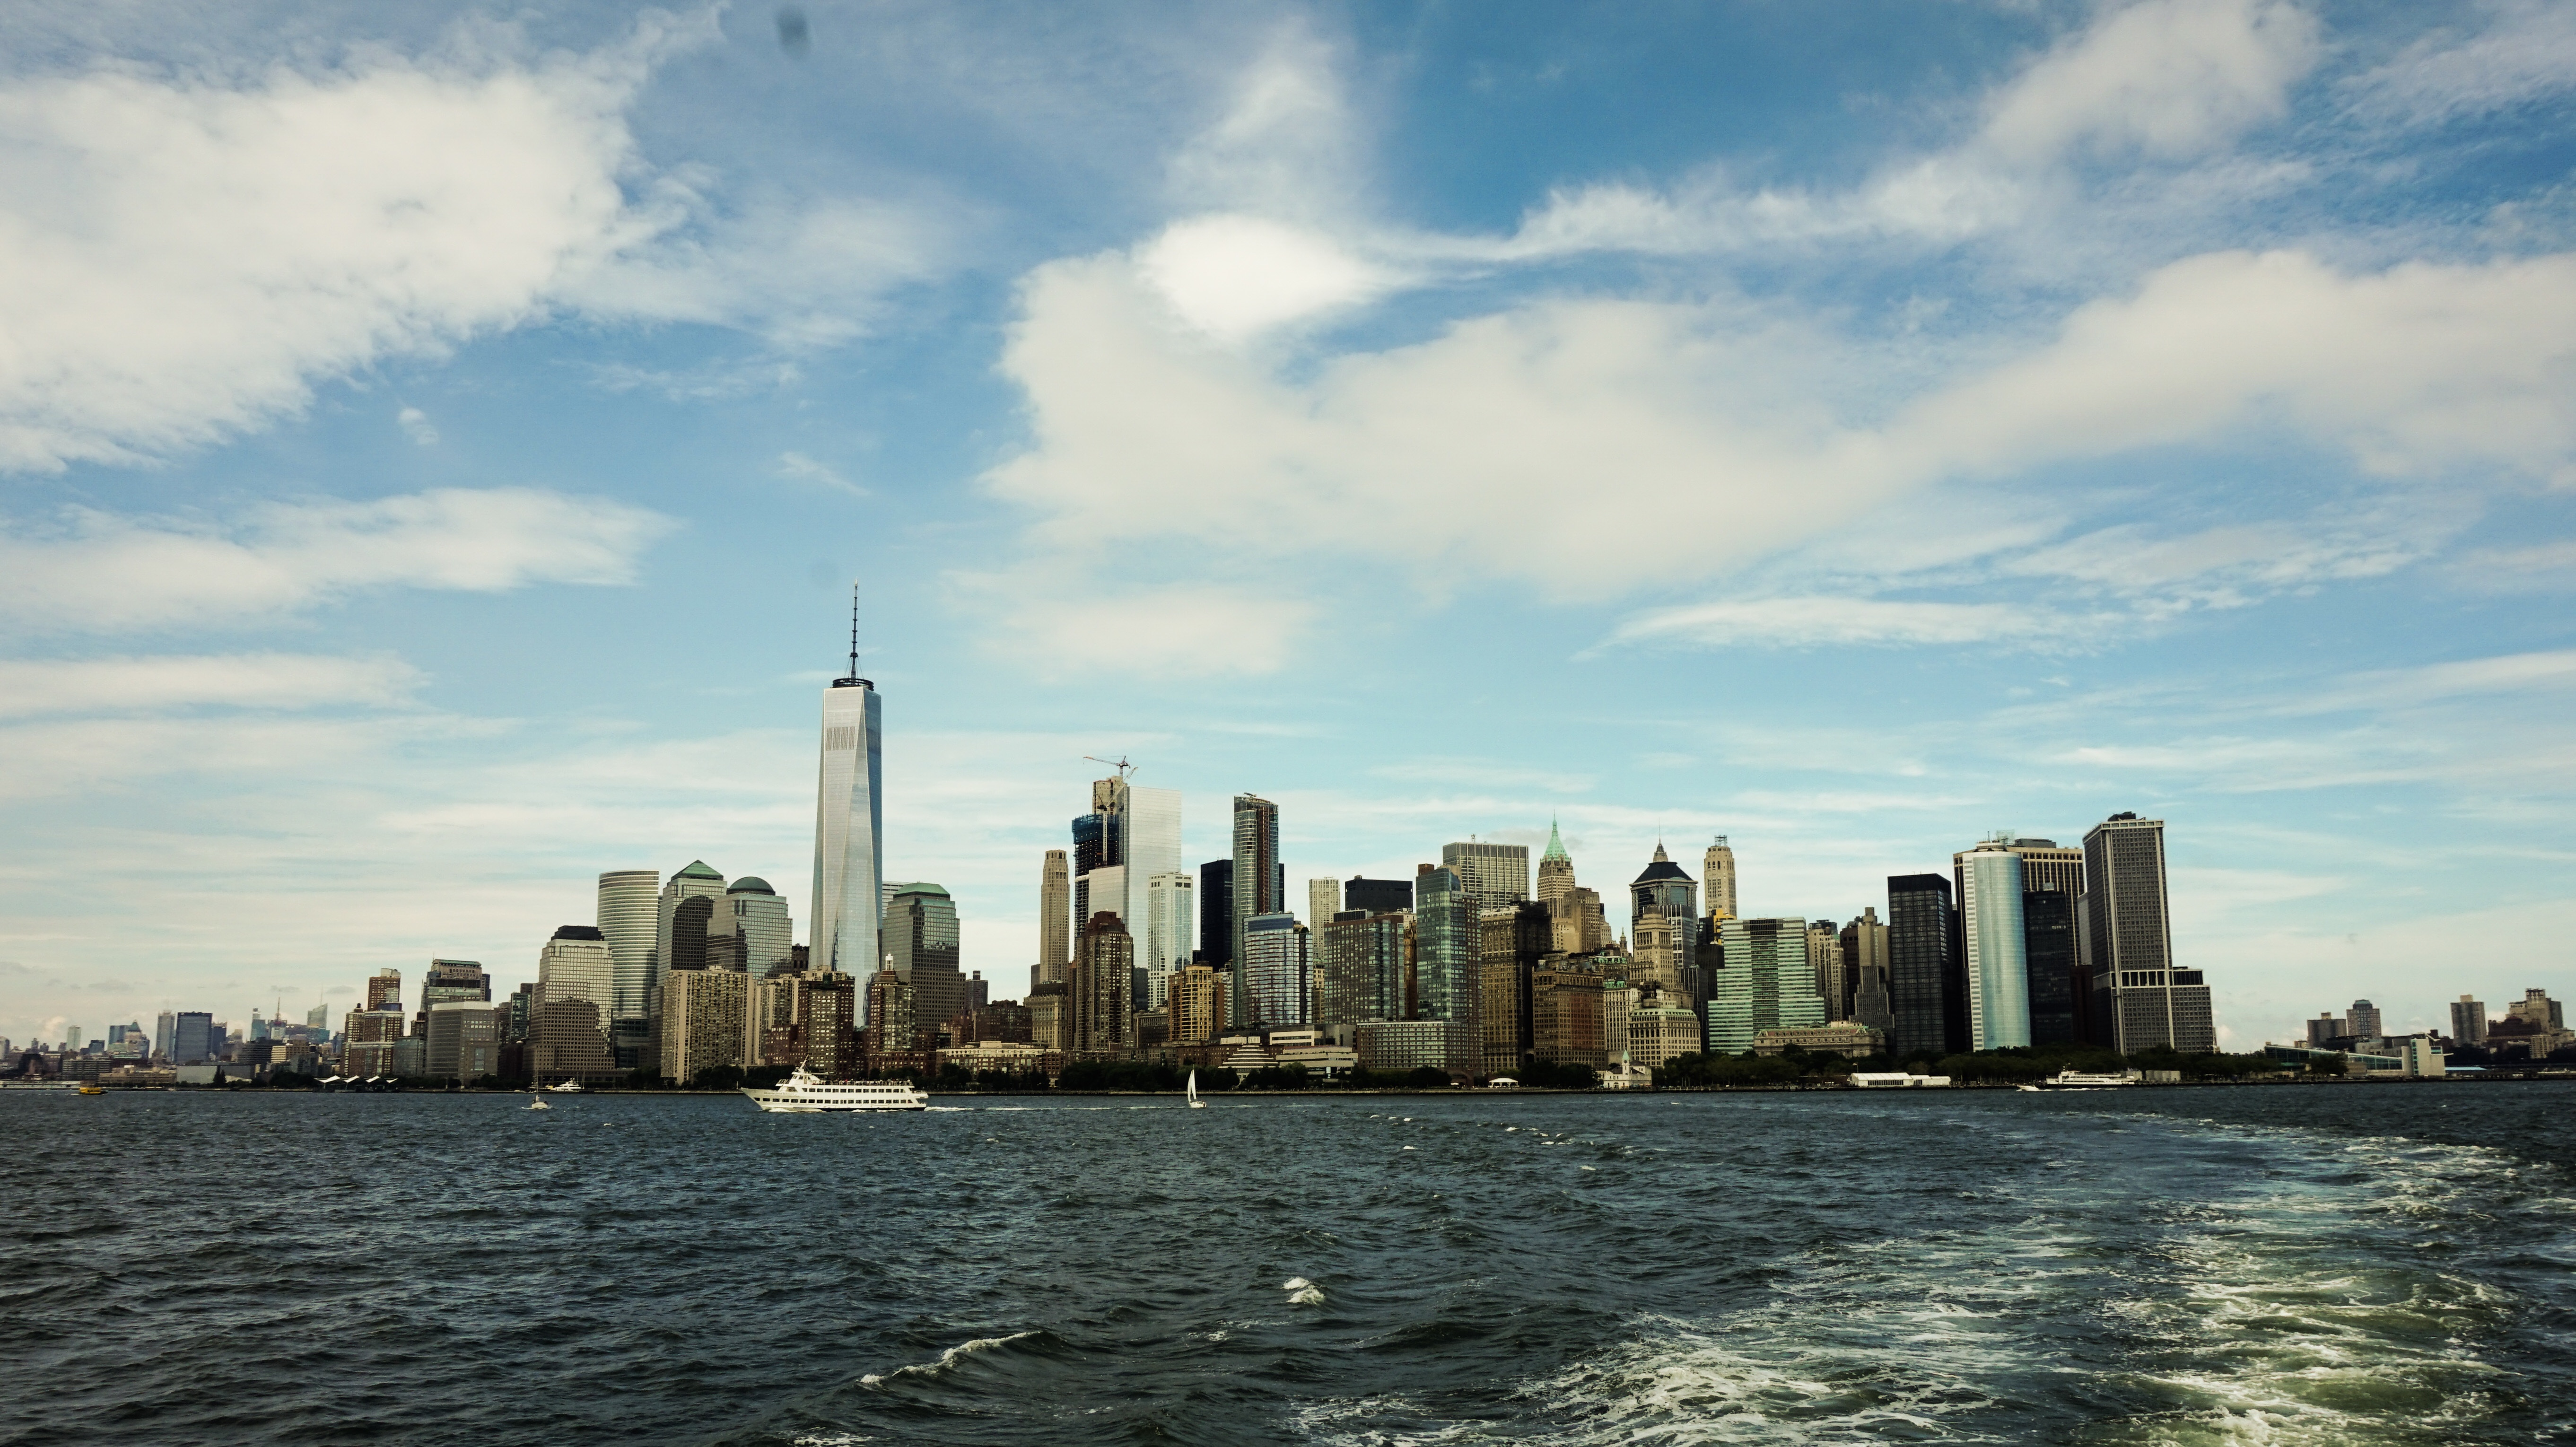
sea, coast, horizon, cloud, sky, skyline, city, skyscraper, cityscape, panorama, downtown, dusk, evening, reflection, tower, bay, landmark, waterway, tower block, urban area, geographical feature, human settlement